Julia Couzens

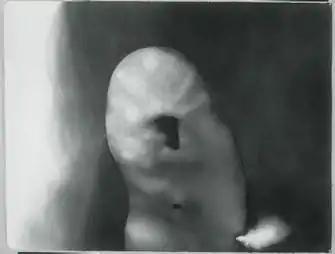
Julia Couzens, "Respirandi Spatium", charcoal on paper, 43" x 55", 1992

Critics and curators note that Couzens's practice is fluid and wide-ranging, encompassing several identifiable bodies and mediums and a multitude of materials, rather than any one signature style. Common to them is an intuitive, sometimes "obsessive, hyperactive working process" that resists intellectualization in its investigations of bodily form and being, nature, and matter. Writers have recognized Surrealist Georges Bataille and Symbolist Odilon Redon as influences in her earlier, body-derived work; her later fabric, fiber and network bodies of work have been likened to the constructions of Eva Hesse and Louise Bourgeois, and to the found-material installations of Annette Messager and Judy Pfaff.